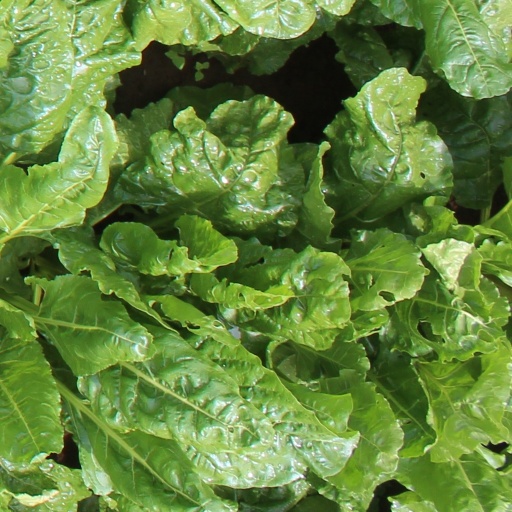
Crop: sugar beet